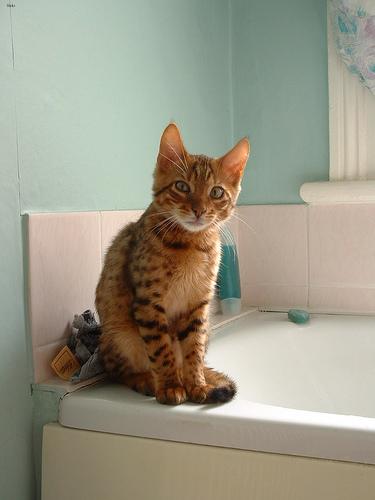
Breed: Bengal